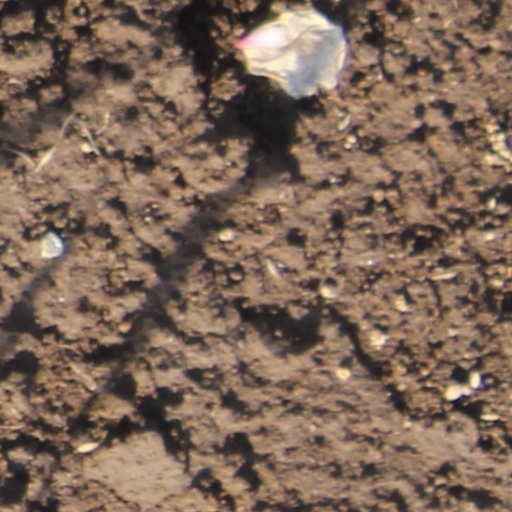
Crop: wheat